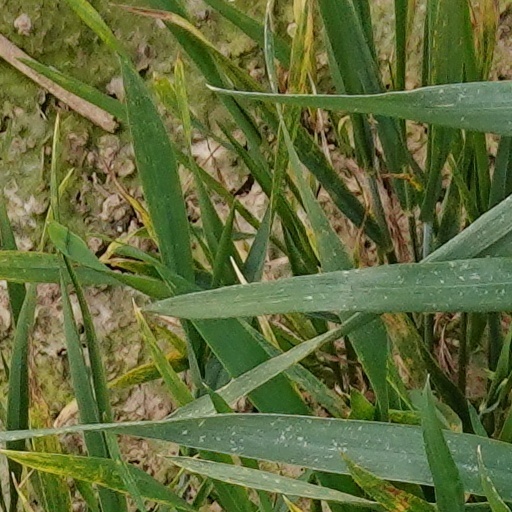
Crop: wheat